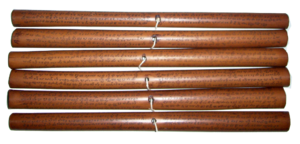
Sunda est le nom du pays qui, aujourd'hui, correspond en gros aux provinces indonésiennes de Banten et Java occidental, c'est-à-dire le tiers occidental de l'île de Java. Toutefois, la plupart des spécialistes ont tendance à mettre à part les régions de Banten et de Cirebon, anciens sultanats fortement influencés par la culture javanaise depuis le XVIᵉ siècle, à la suite de la chute en 1579 du dernier royaume sundanais, Pajajaran, défait par le Banten.